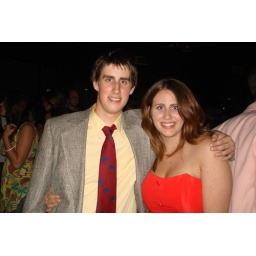
Evan in his West Viginia tie and me in my poofy orange dress at Rock n' Roll Prom